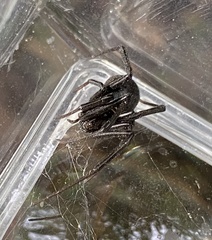
Species: Lactrodectus_hesperus